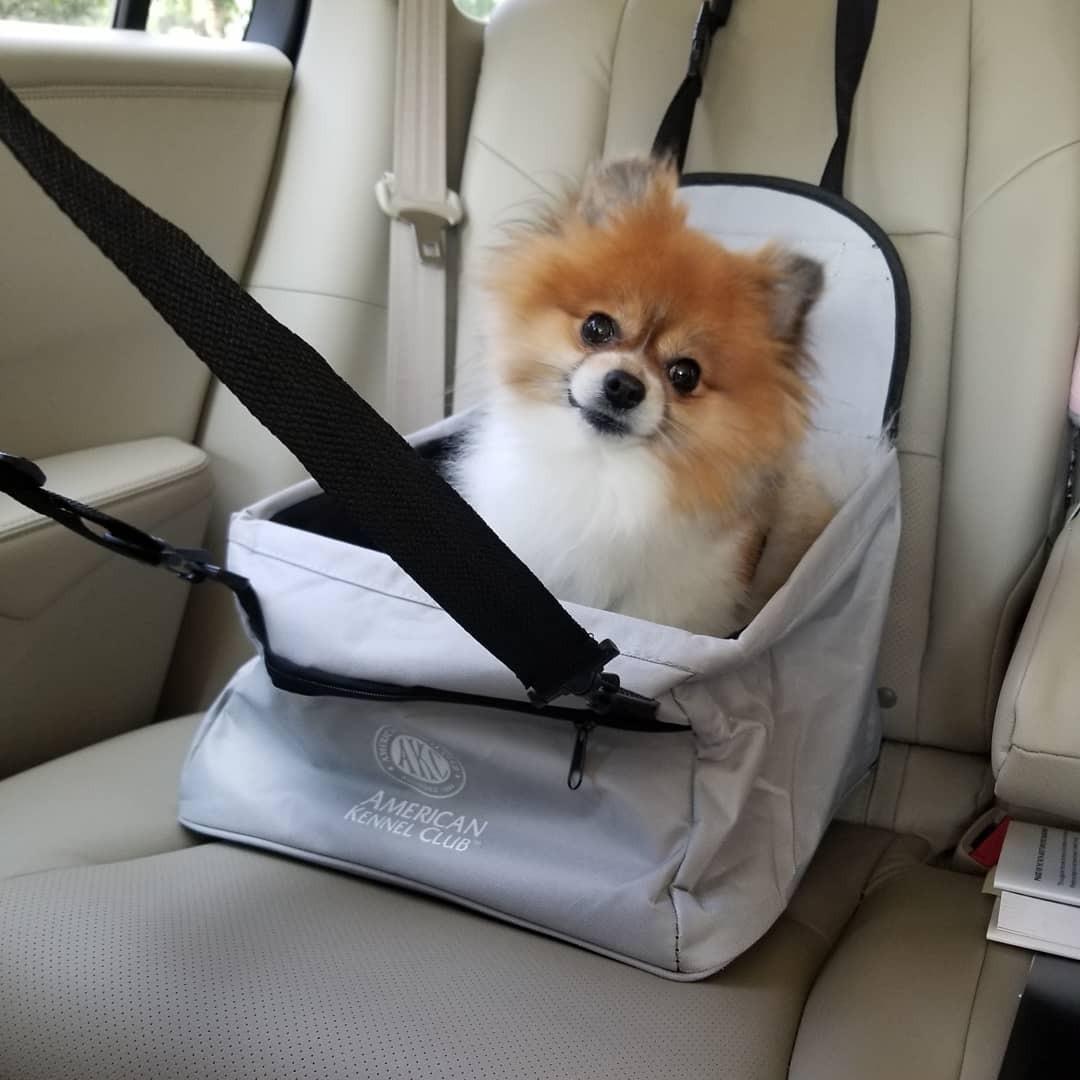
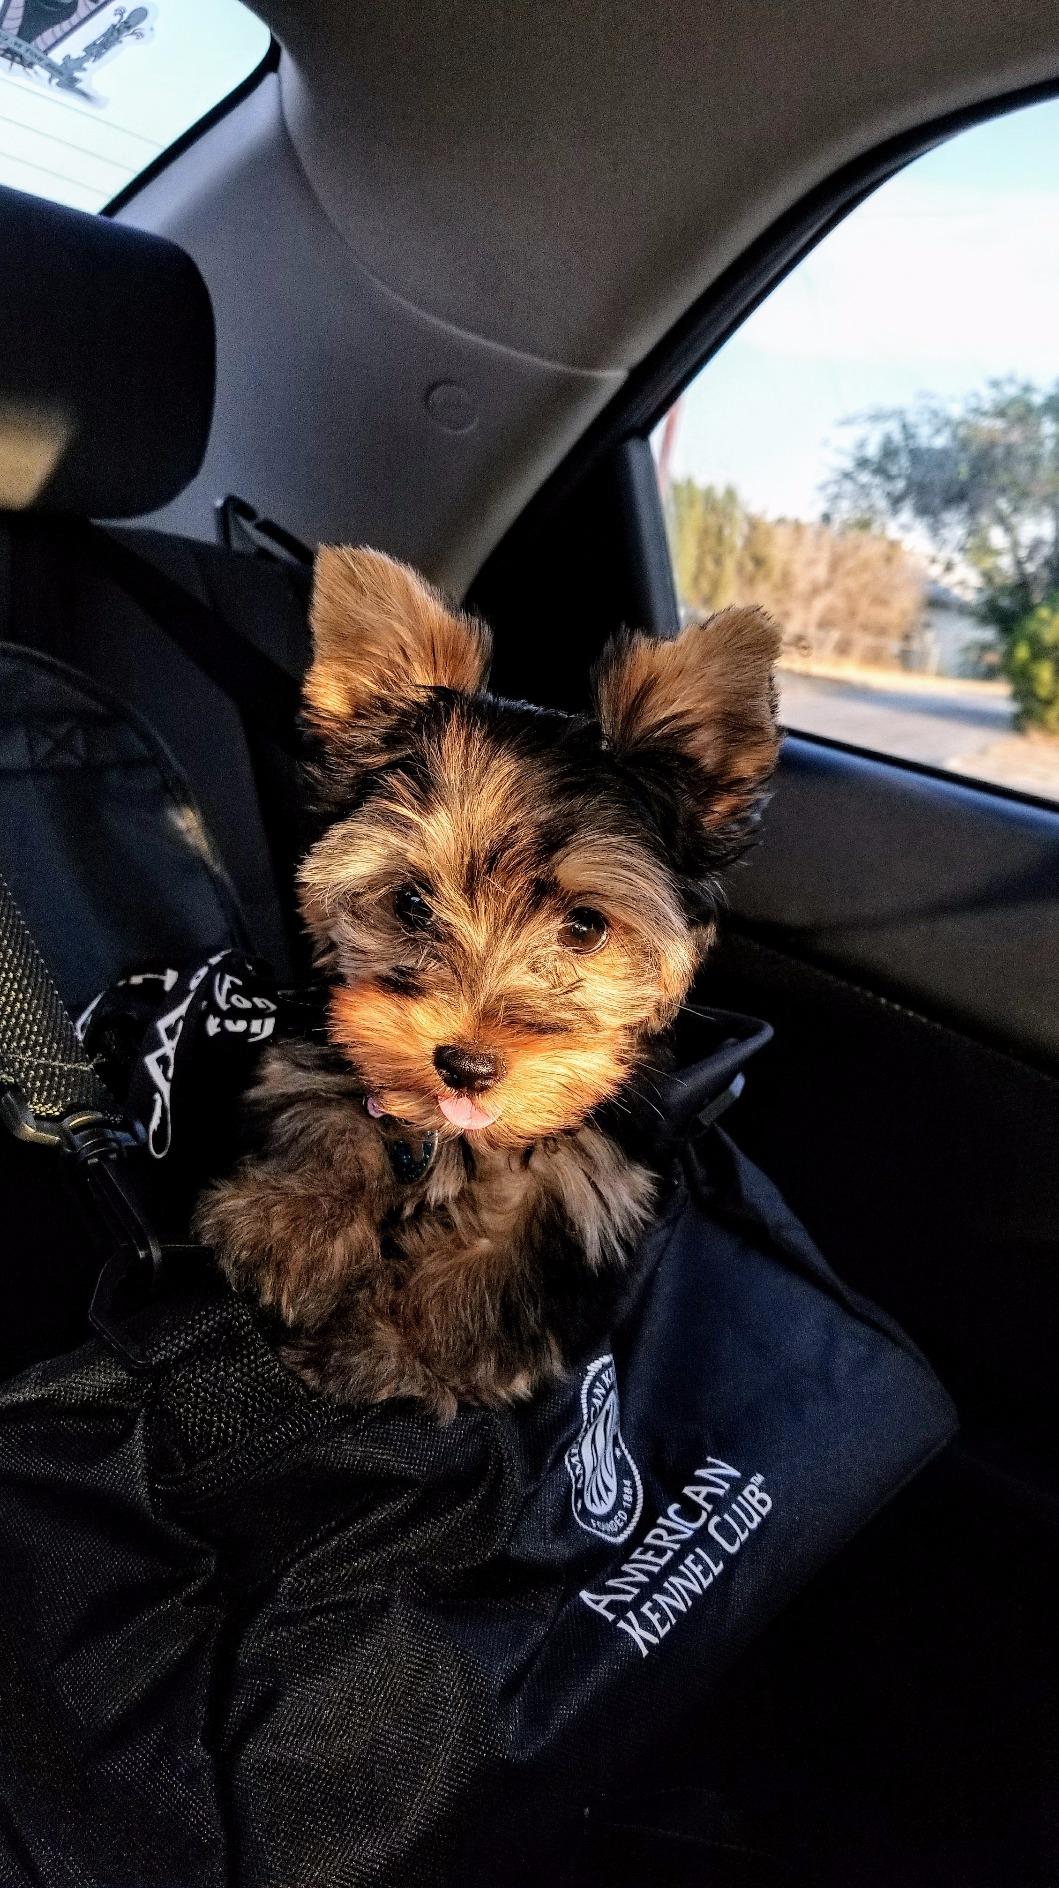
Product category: items_kennel
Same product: no